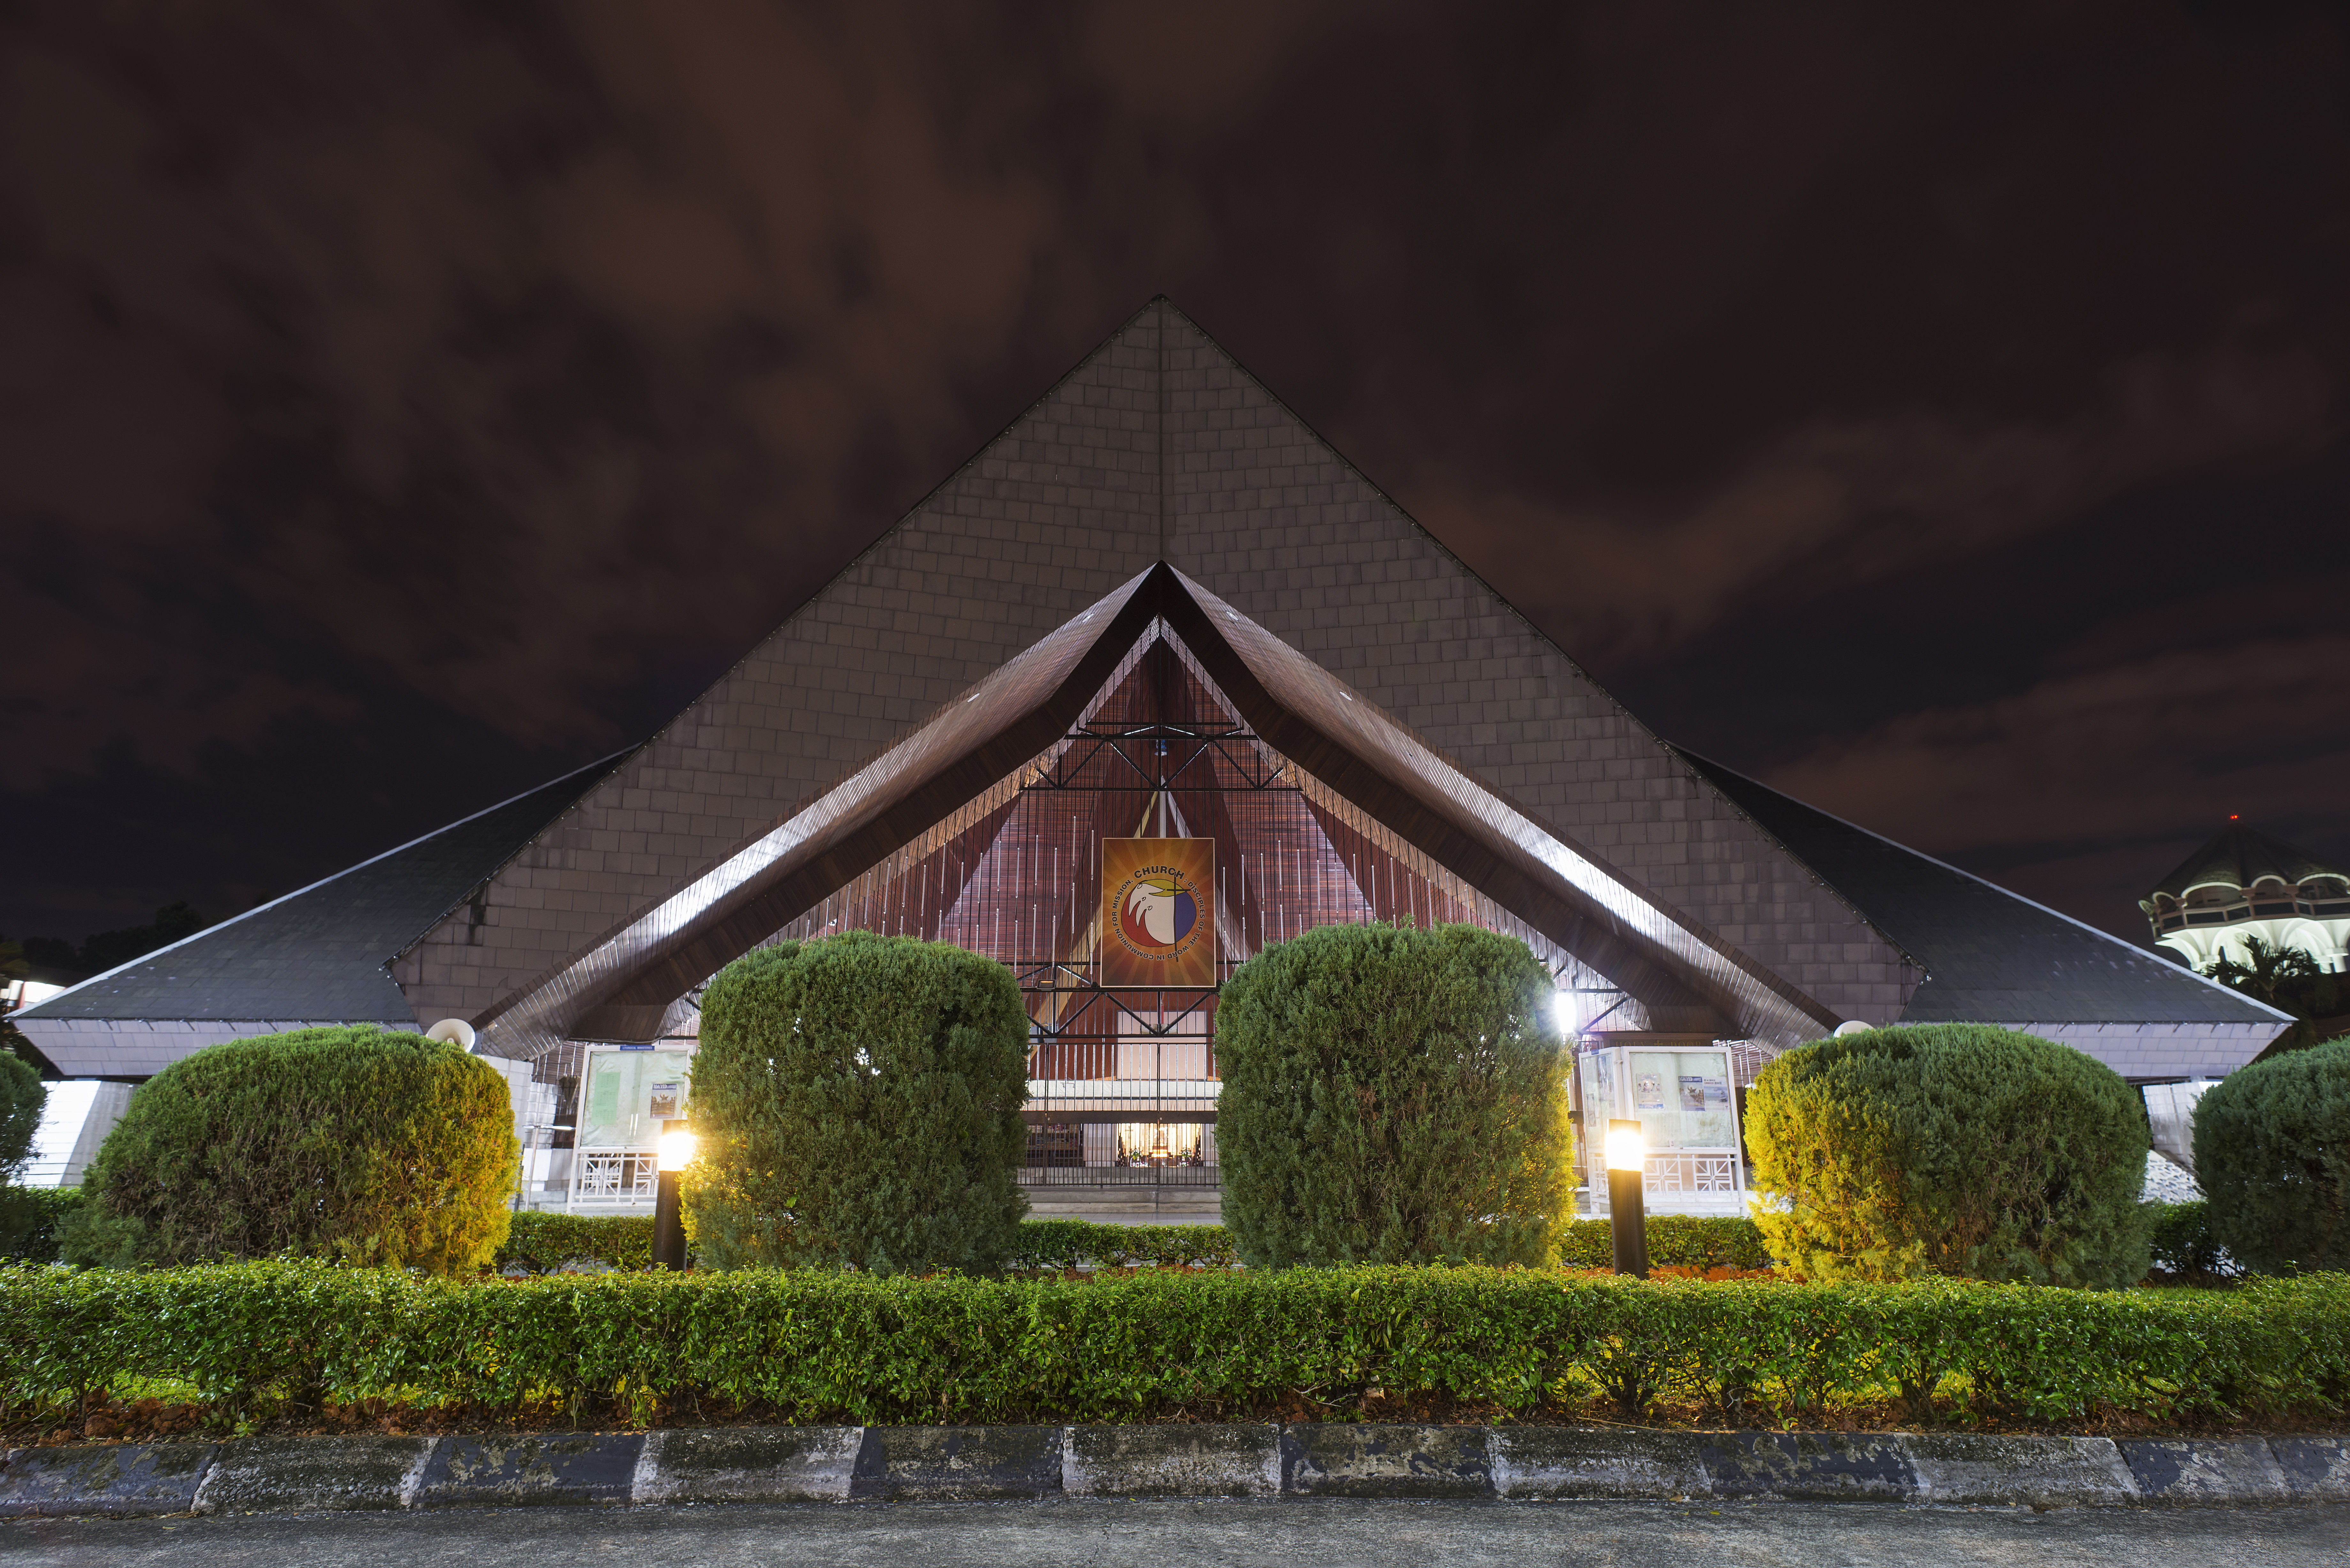
structure, night, house, flower, building, church, cathedral, chapel, nikon, lighting, place of worship, catholic, cool image, temple, saint, shrine, roman, shot, st, joseph, malaysia, i, 20mm, d800, sarawak, borneo, kuching, east, jalan, haji, tun, abang, archdiocese, openg